Bon Harris

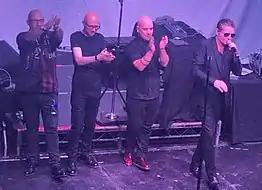
Nitzer Ebb Concert in Los Angeles, October 2019. Left to Right: David Gooday, Simon Granger, Bon Harris and Douglas McCarthy

Since Nitzer Ebb's 1995 release, Harris has become an in-demand collaborator working with Depeche Mode, The Smashing Pumpkins, Evanescence, AFI, Avril Lavigne, Bush, and Billy Corgan, who asked Bon to co-produce his solo album, "TheFutureEmbrace". Harris's band, Maven, is on hold as he works on other projects.